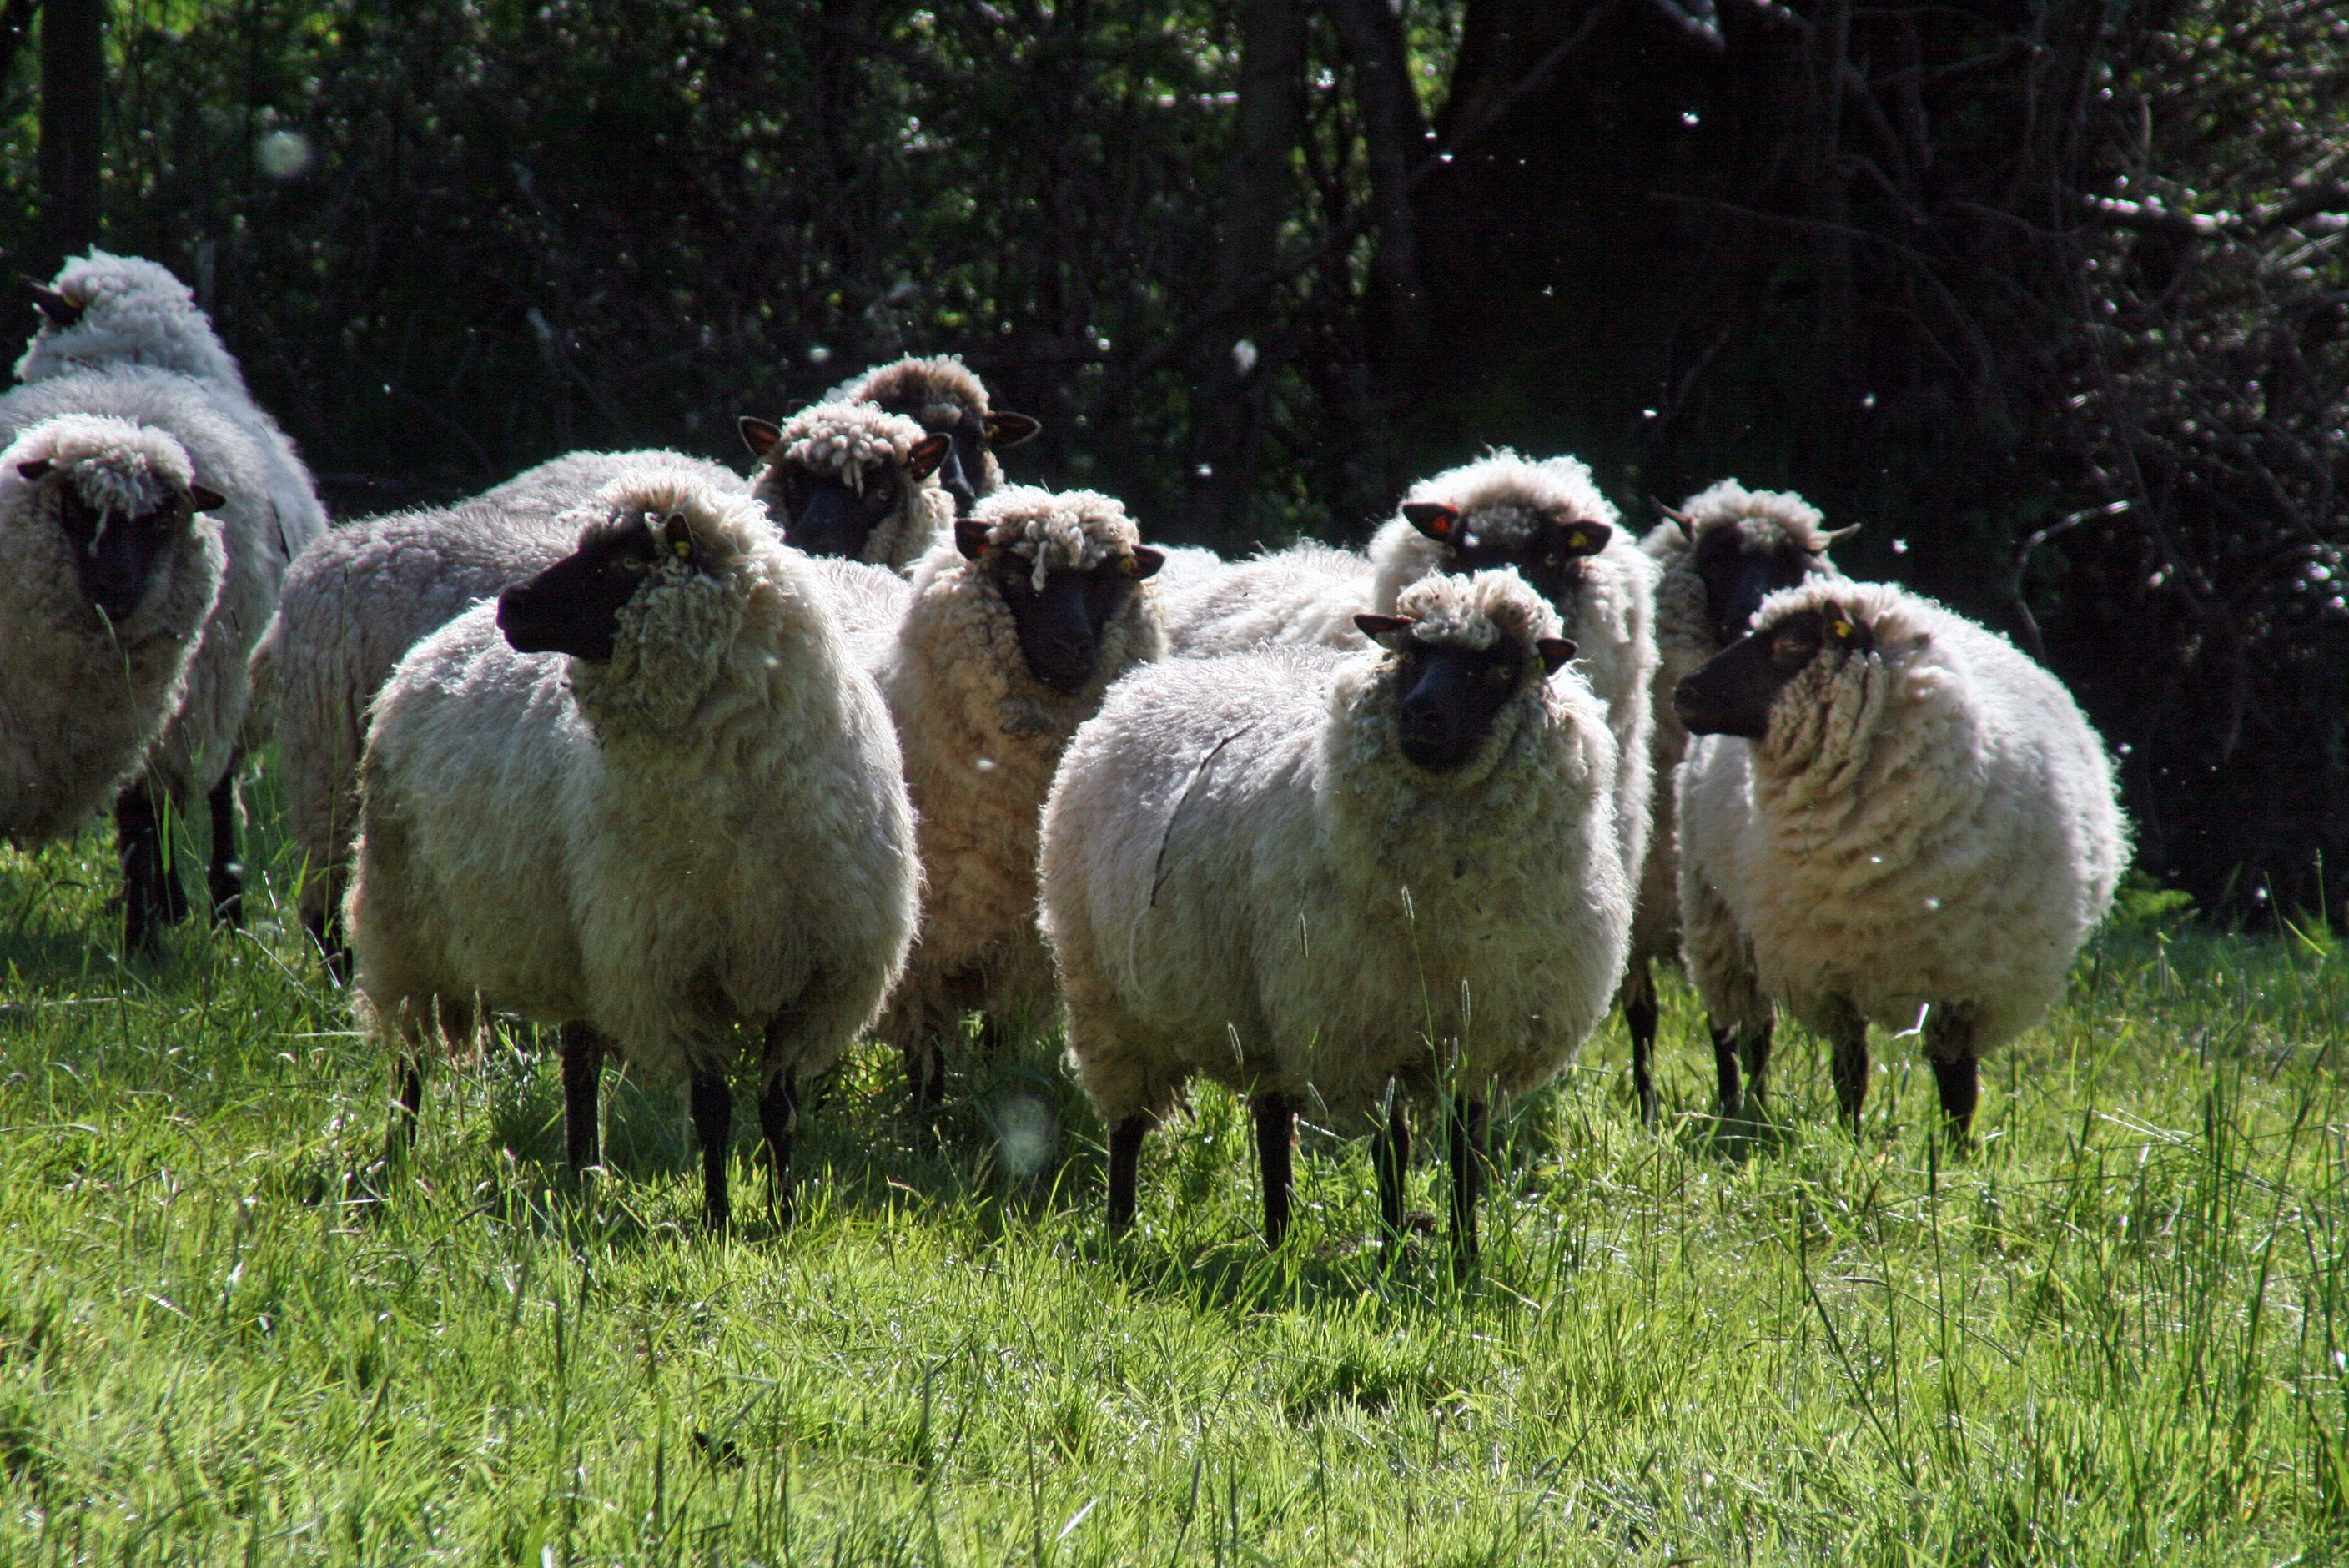
nature, farm, herd, pasture, grazing, sheep, mammal, rest, fauna, vertebrate, sheeps, silent